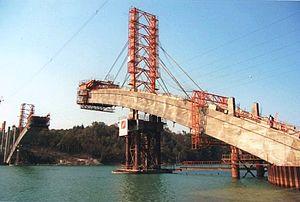
Pont de châteaubriand - Construction de l'arc en béton armé avec haubanage provisoire